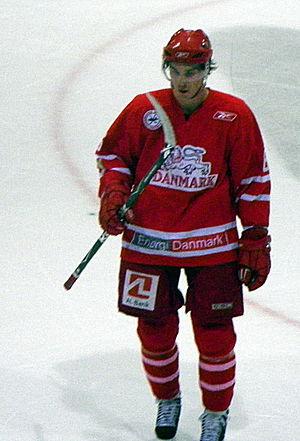
Stefan Lassen, joueur de hockey sur glace avec l'équipe du Danemark. Match amical contre la France à Grenoble.
Stefan Lassen est un joueur professionnel de hockey sur glace danois. Son frère Lasse Lassen joue également au hockey sur glace.